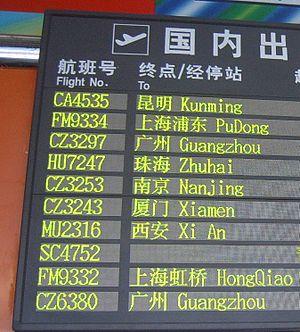
La langue chinoise écrite est une langue apparue entre 1200 et 1050 av. J.-C. durant la dynastie Shang, essentiellement pour transcrire la langue chinoise orale.